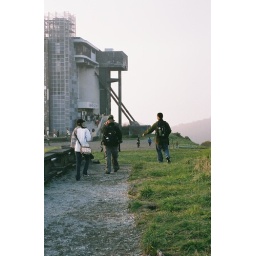
trying to rush over to get to the top of the hill before the last cable car went down=P